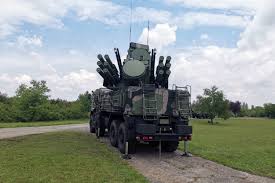
Label: Pantsir-S1